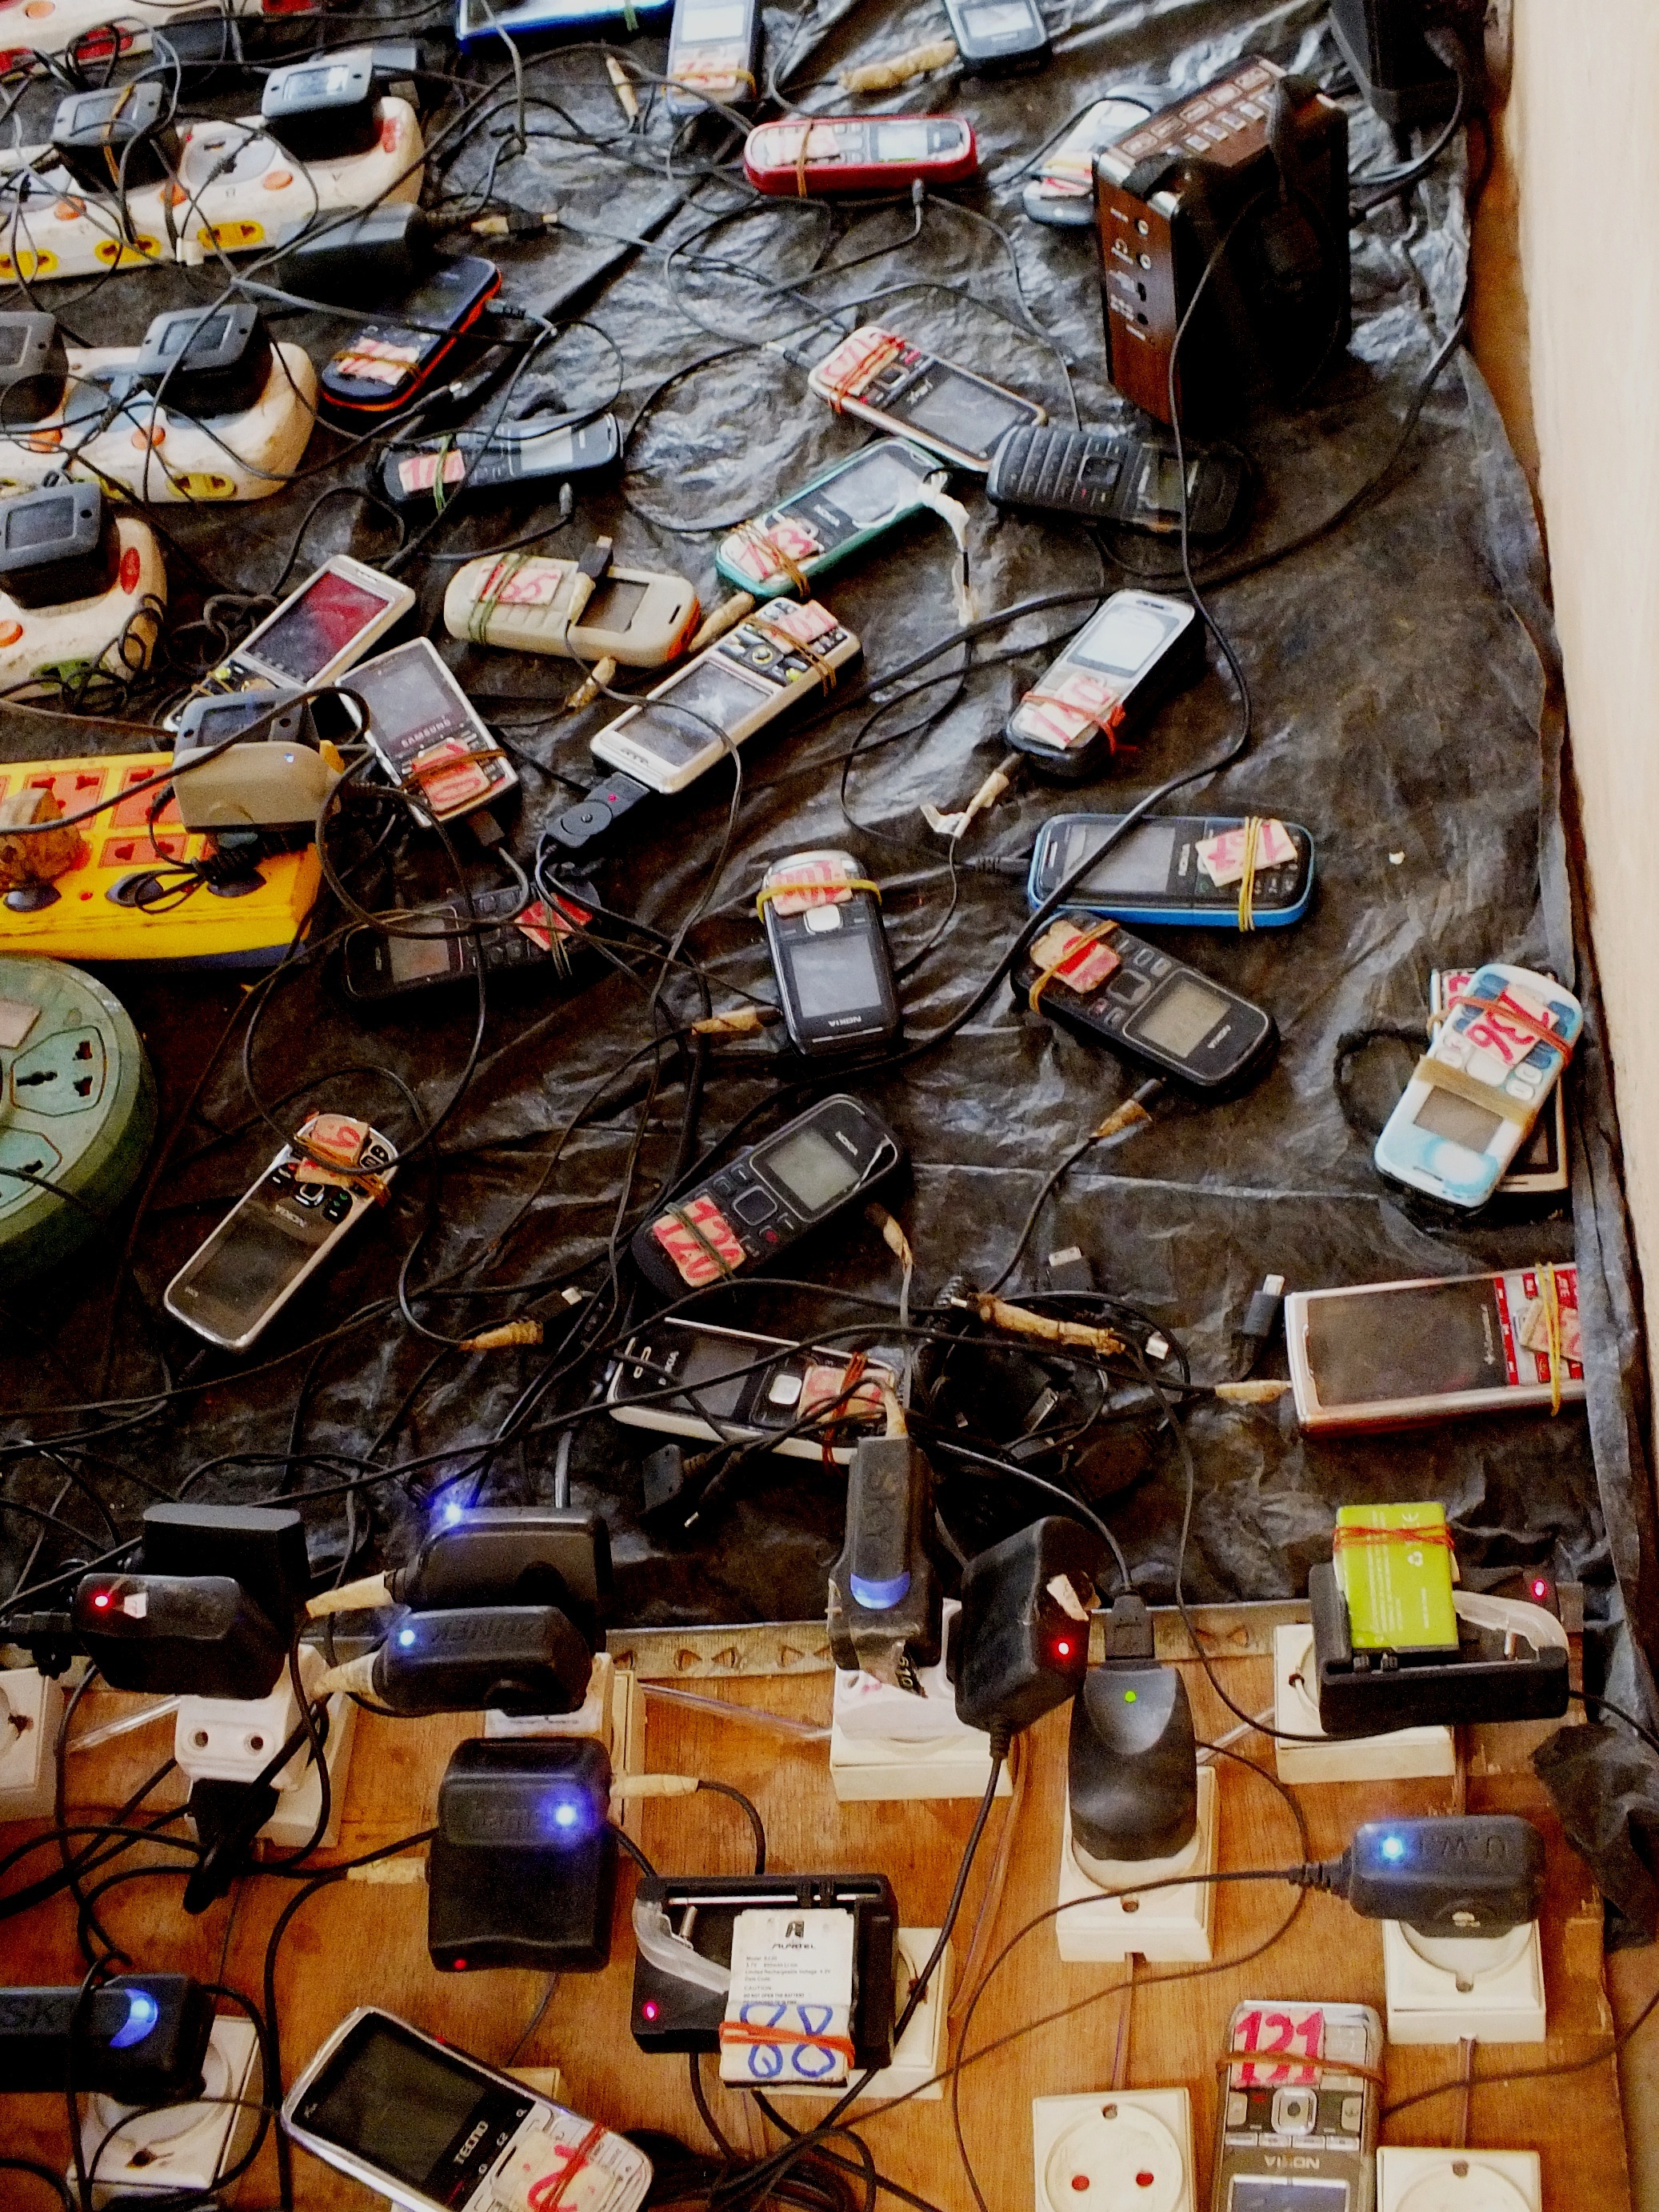
market, art, cellphone, charging, scrap, mobile phones